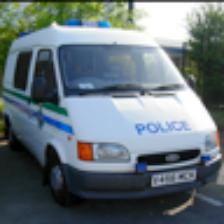
Label: NonHuman